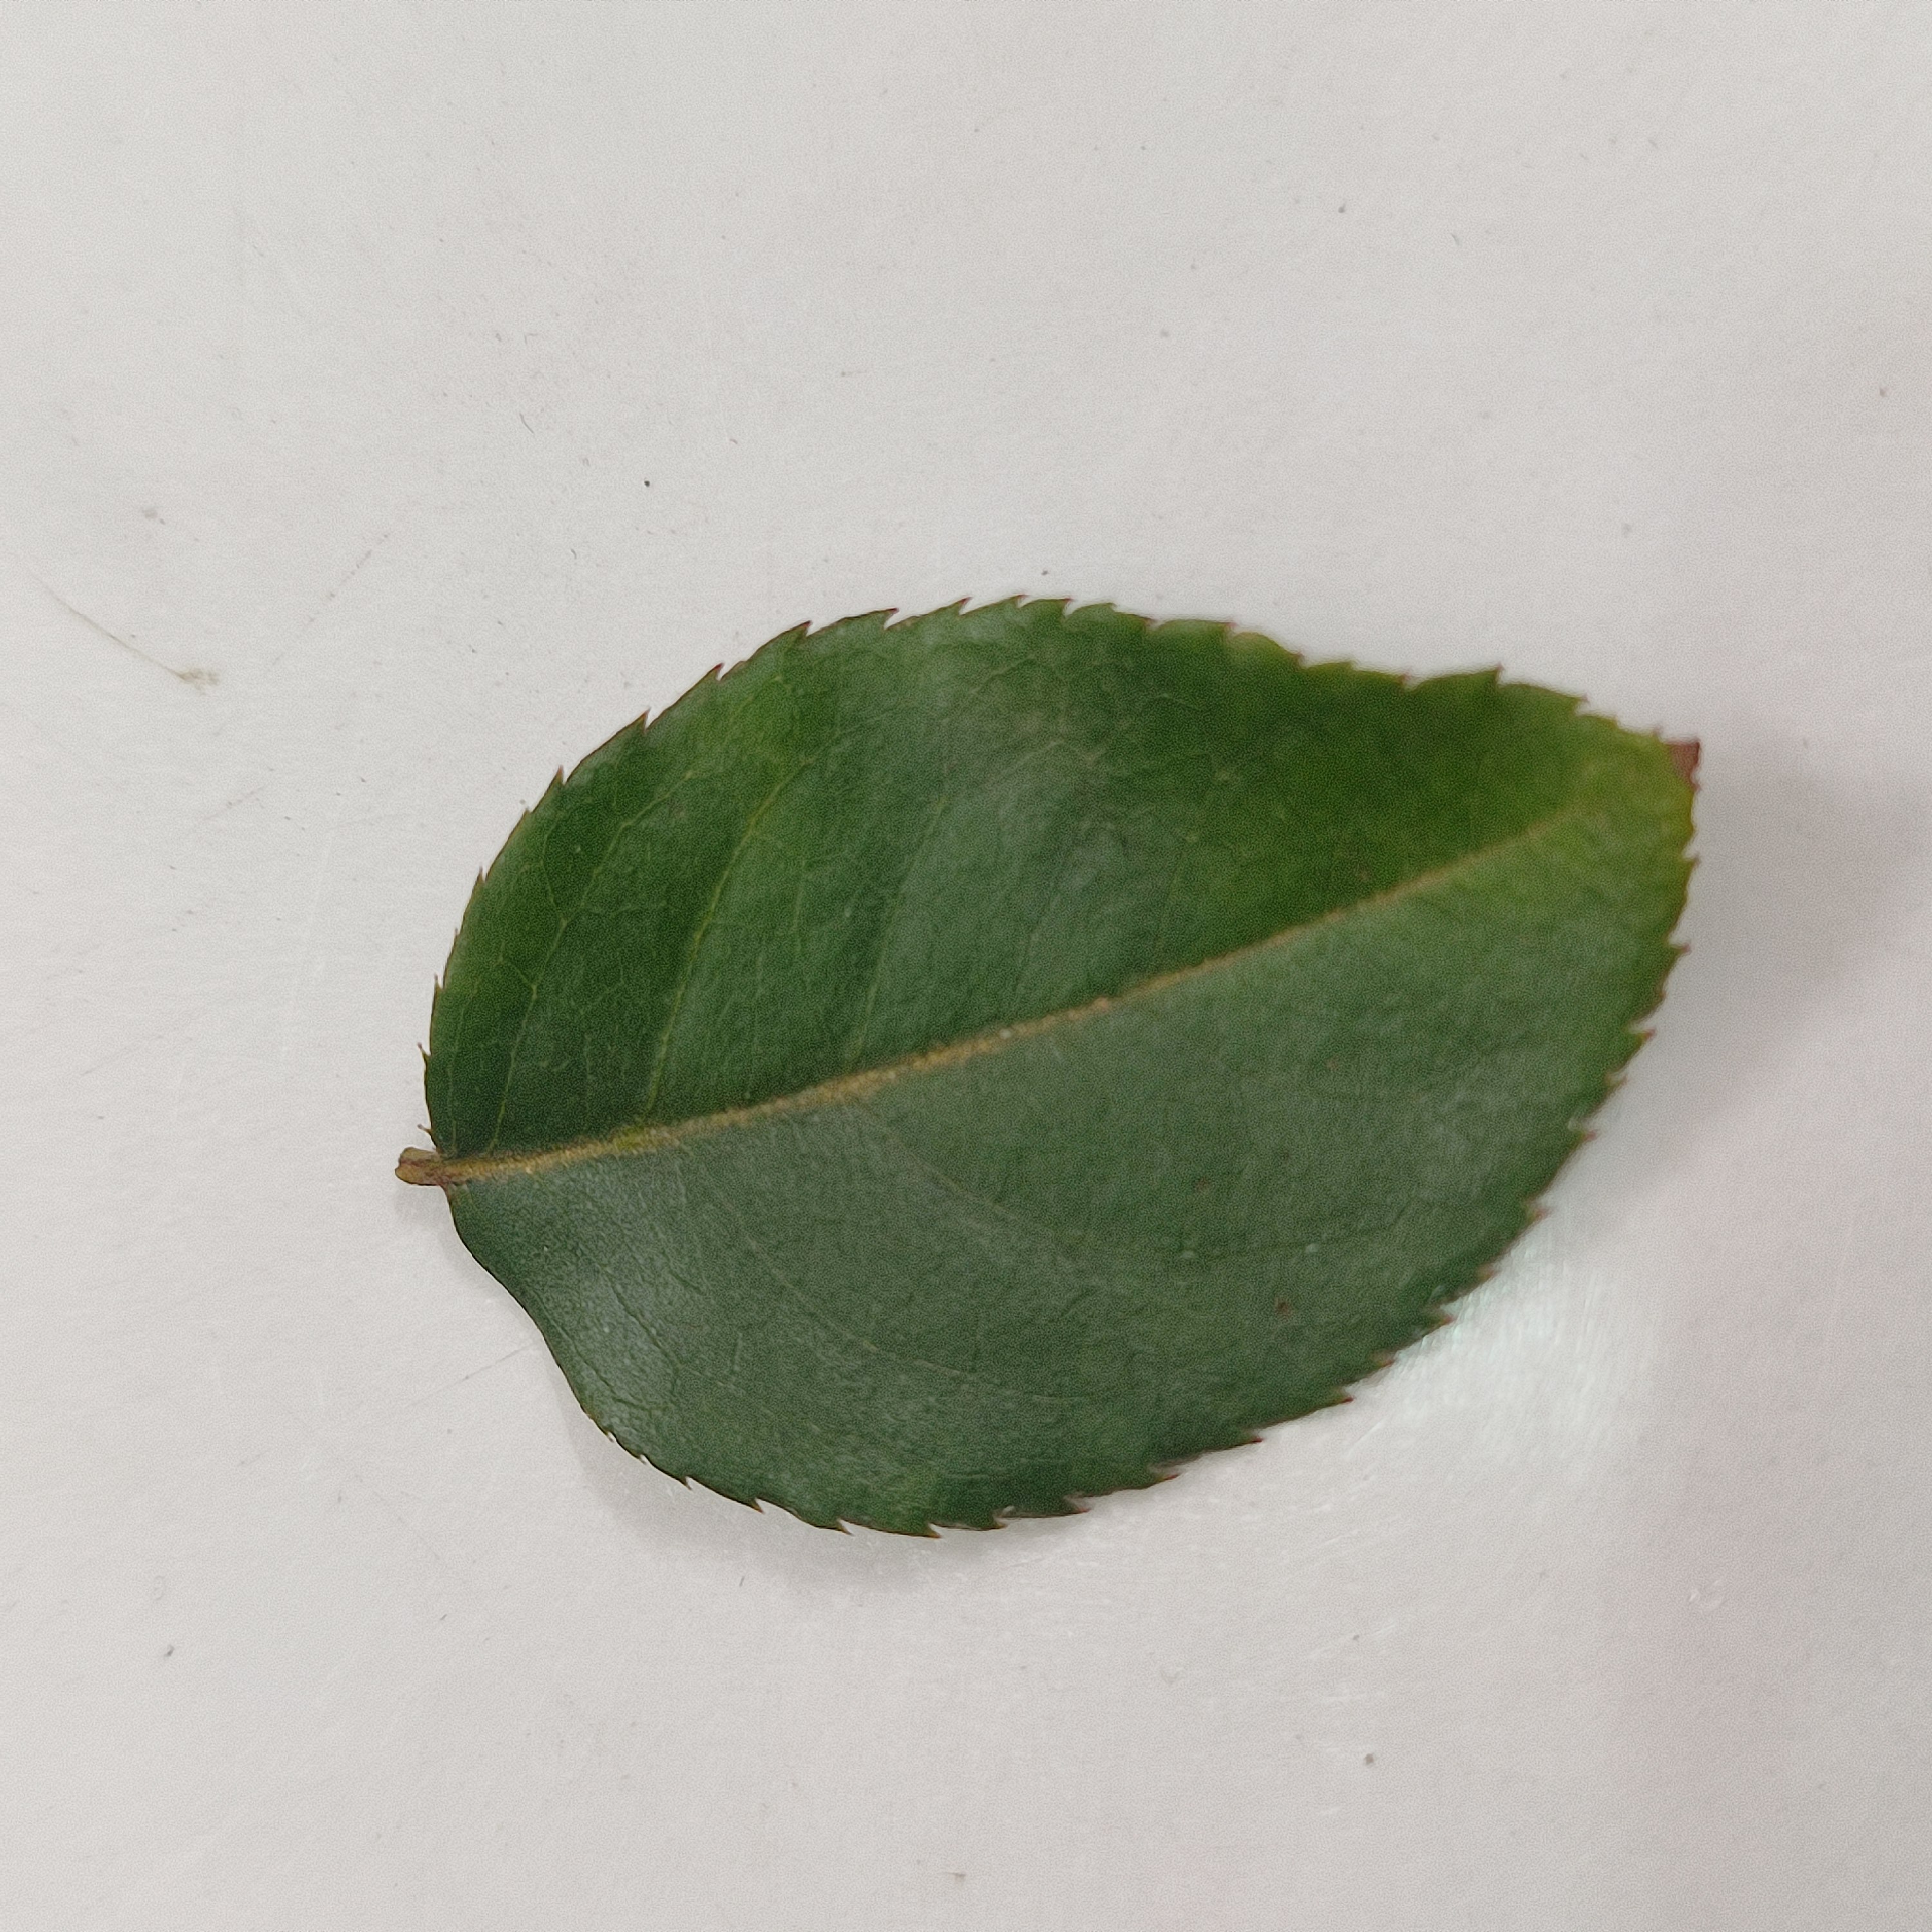
Label: Healthy Leaf